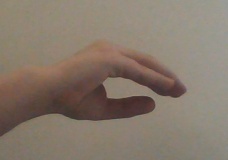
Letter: jeem